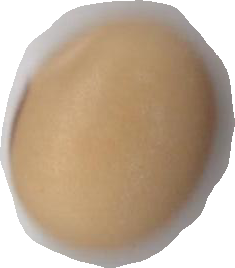
Variety: Anjasmoro